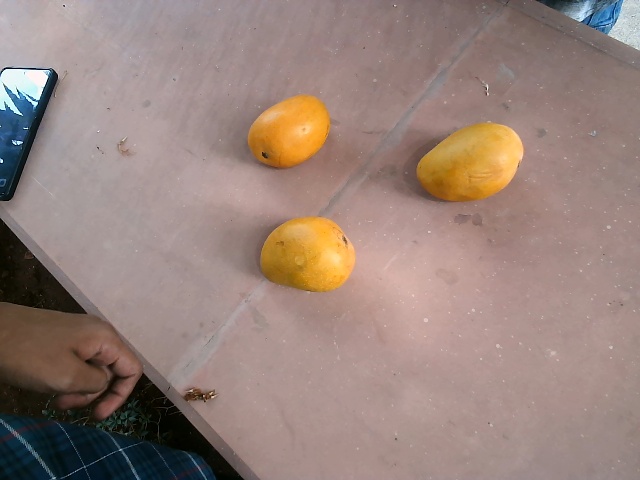
Label: Ripe_Mango